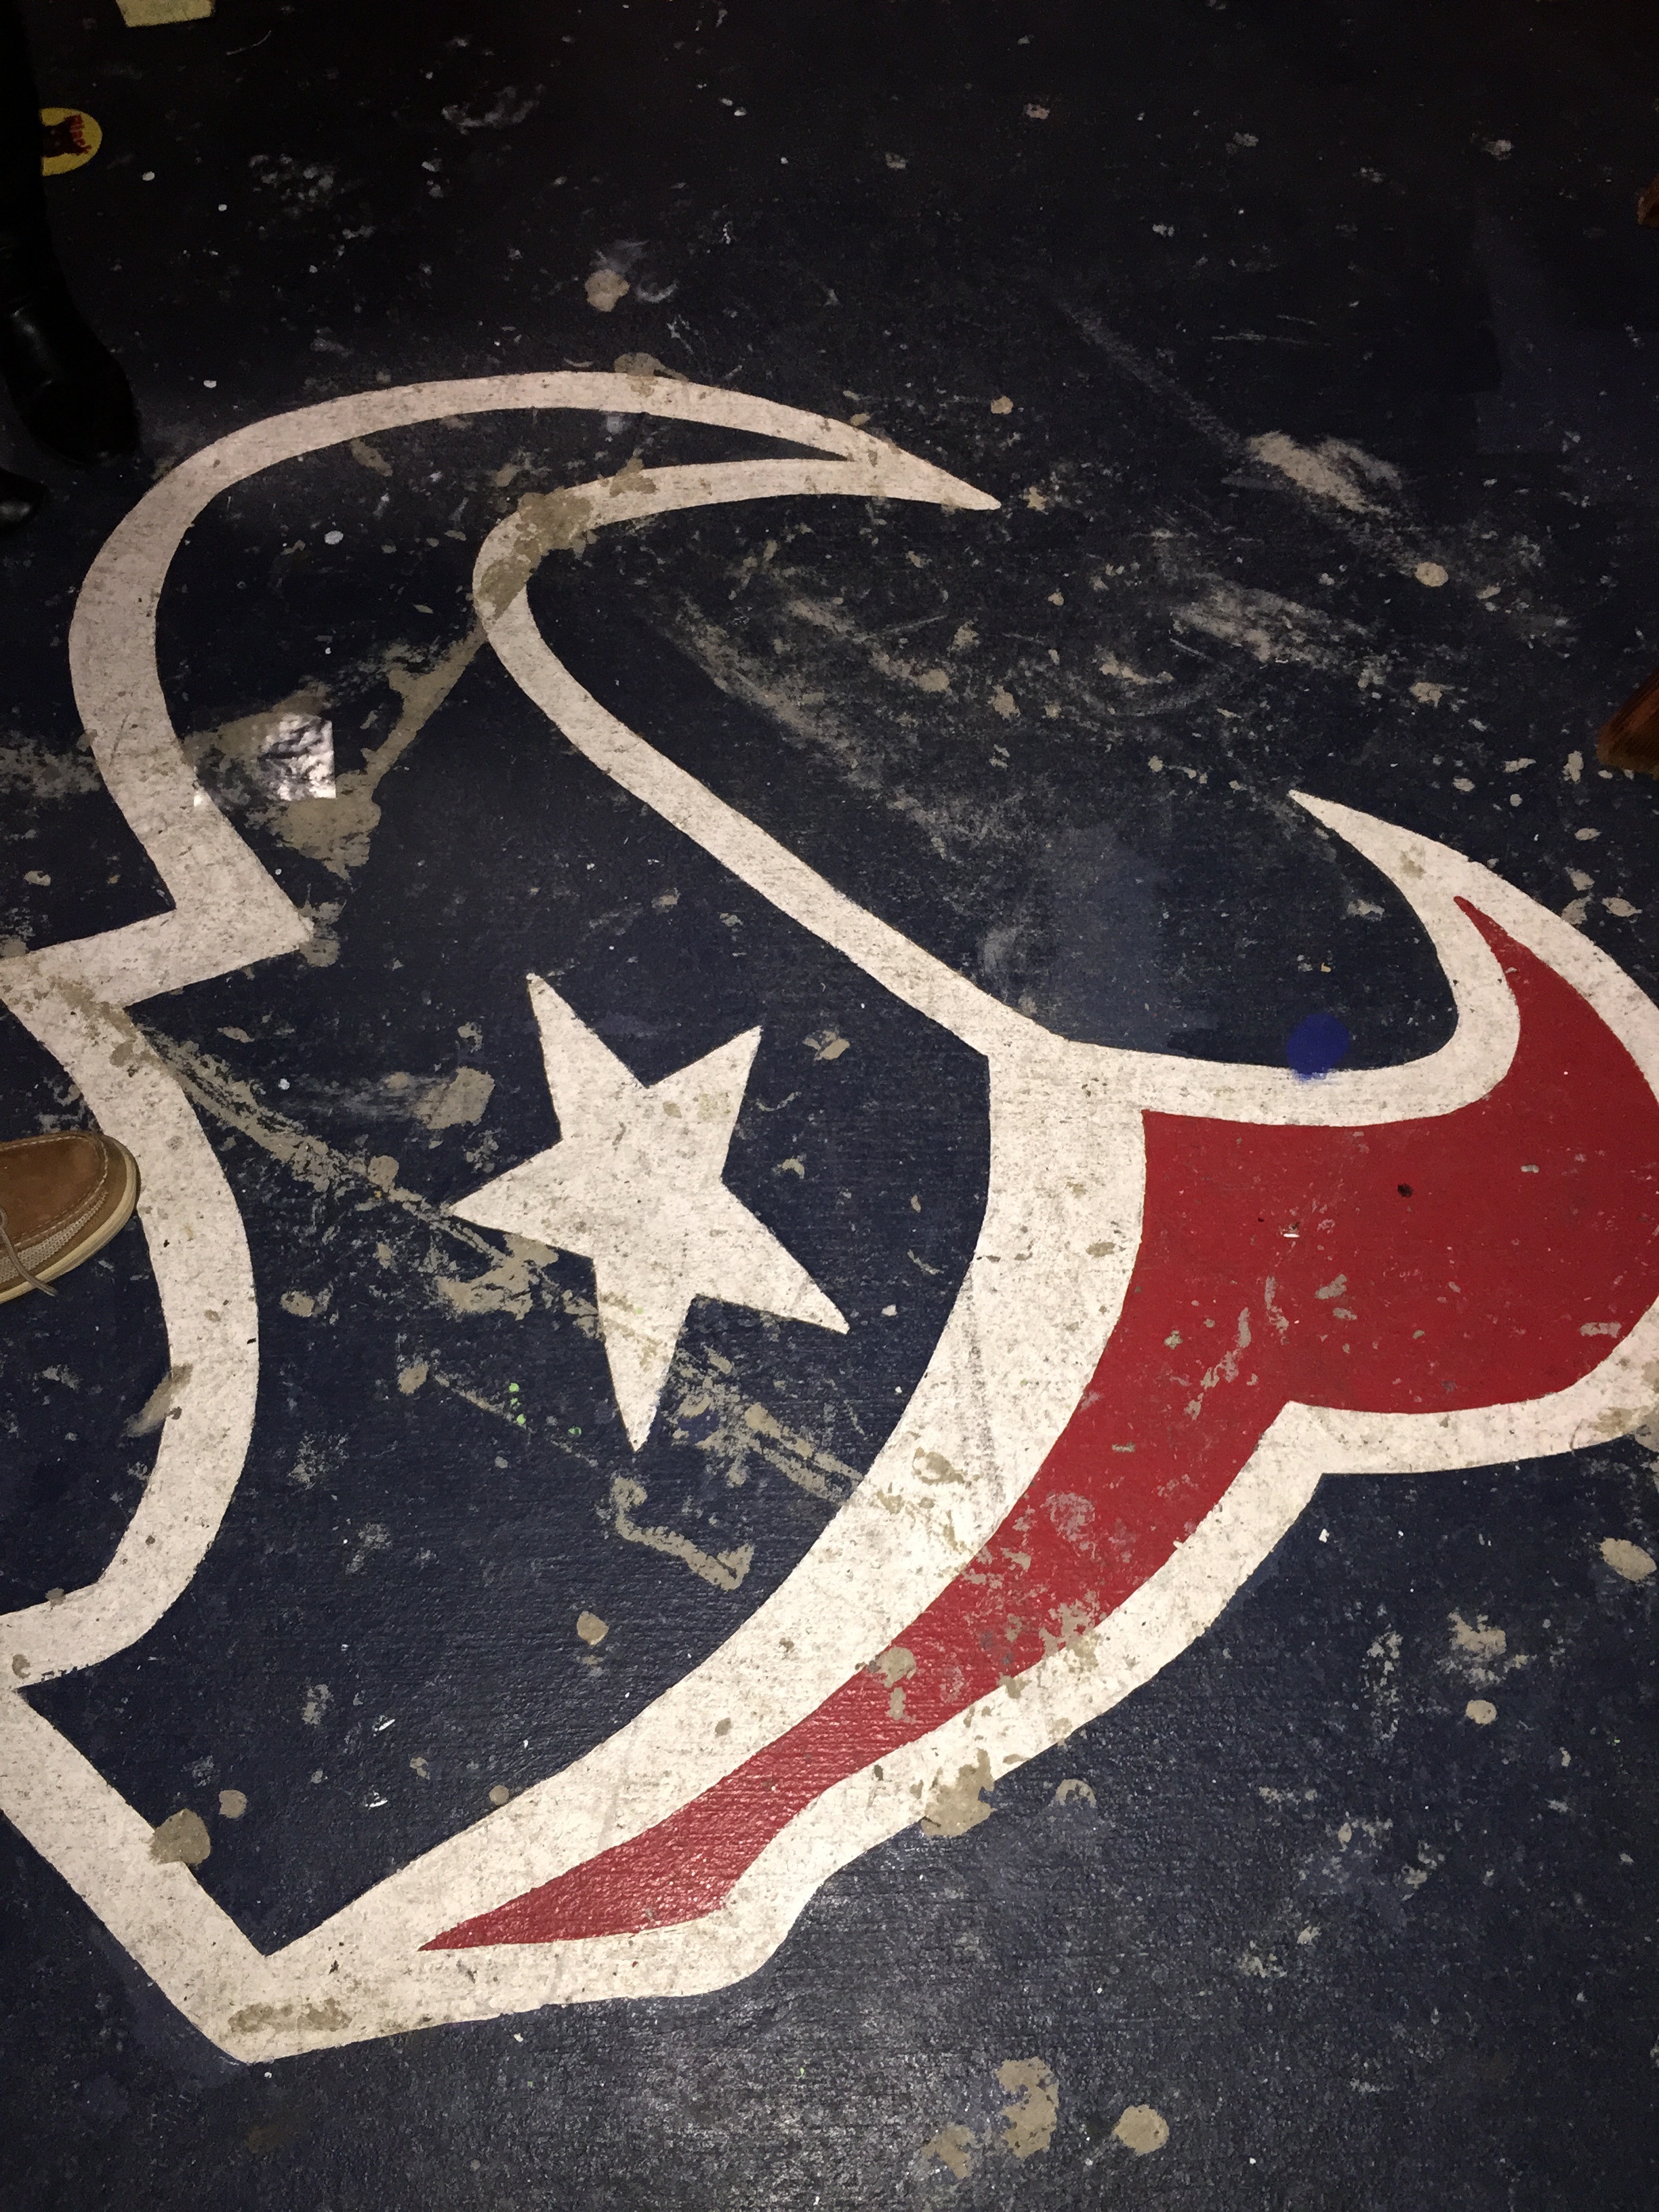
sport, number, football, circle, font, art, illustration, shape, nfl